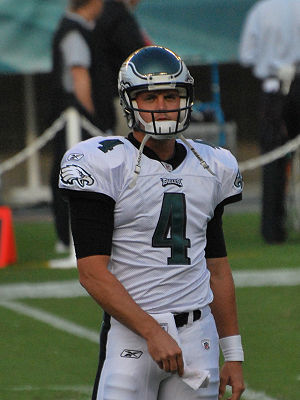
Kevin Kolb
Kevin Kolb
Kevin Benjamin Kolb er en amerikansk footballspiller, der pt. er free agent. Han har tidligere spillet i NFL for Philadelphia Eagles, Arizona Cardinals og Buffalo Bills.